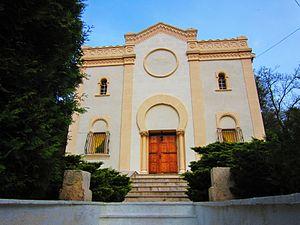
Synagogue St Mihiel
Inventaire du patrimoine juif de Lorraine, classé par département et par lettre alphabétique de communes.
Saint-Mihiel est une ville du Nord-Est de la France, située sur la Meuse, en Lorraine. Bureau centralisateur de canton du département de la Meuse, la commune fait partie de la région administrative Grand Est.
La présente liste de synagogues de France ne se veut pas exhaustive.